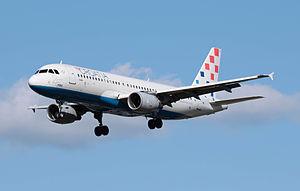
Croatia Airlines est une compagnie aérienne croate.